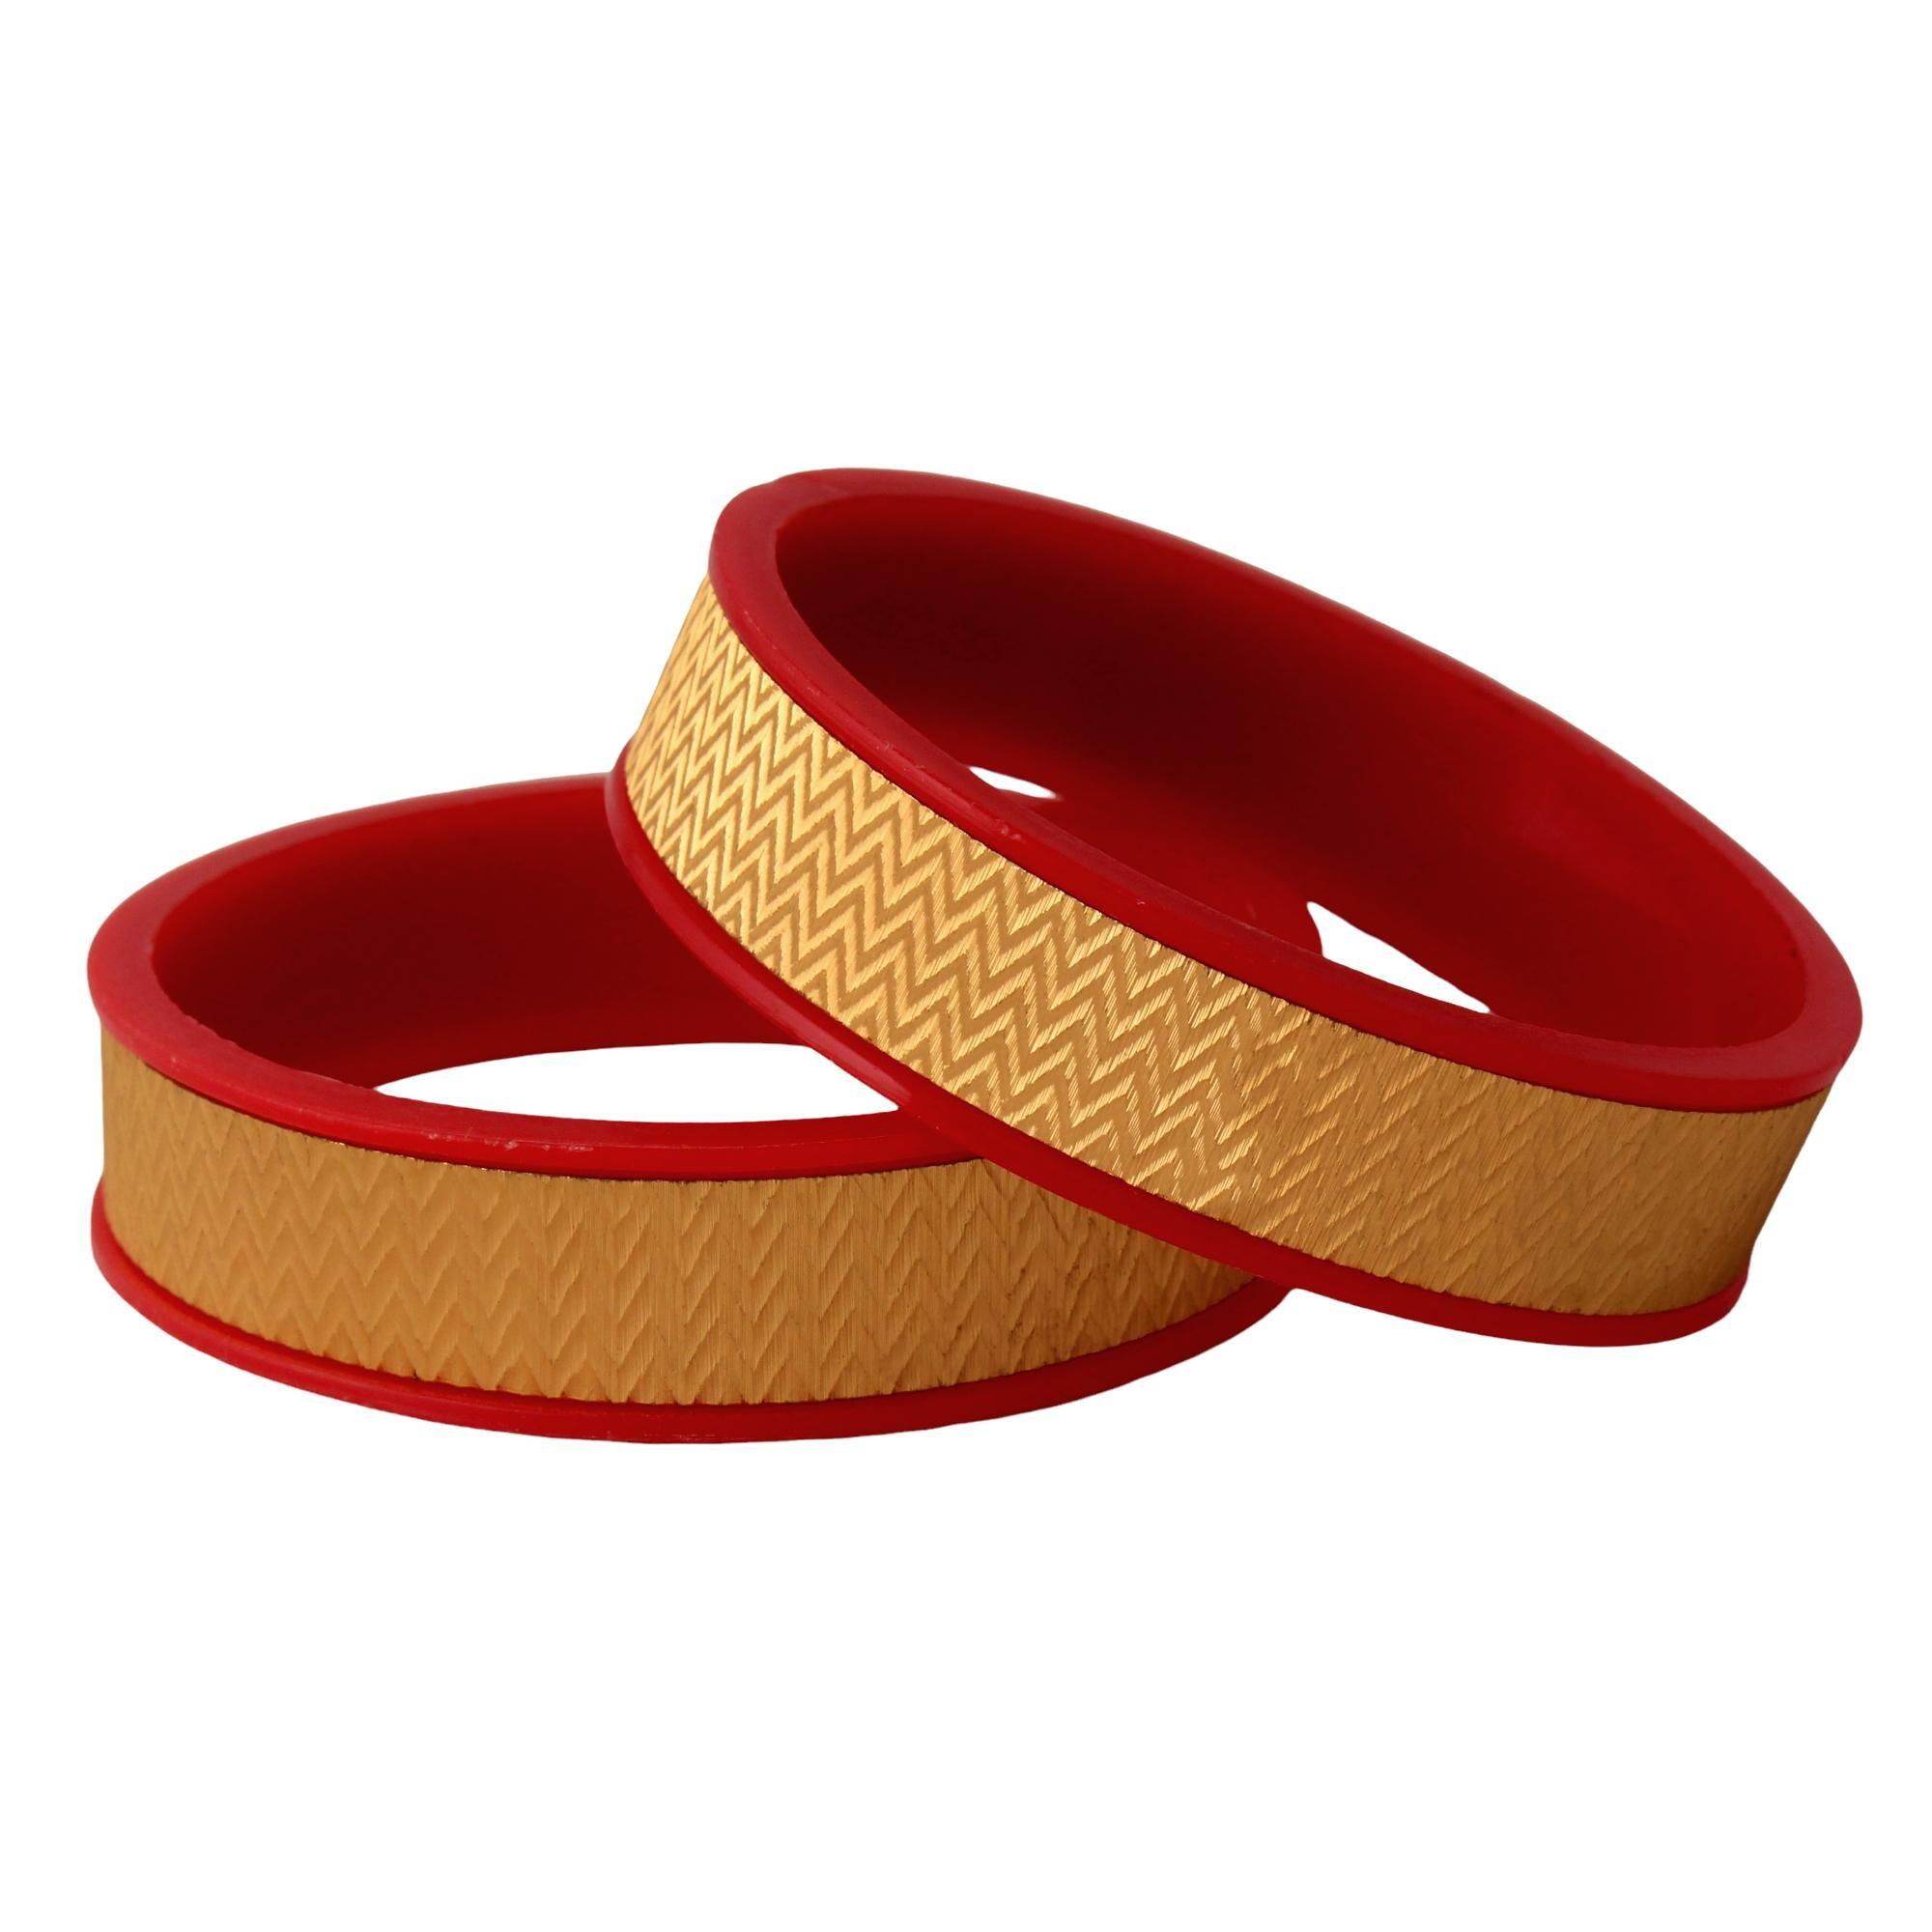
Lucky Jewellery Designer pair of Sankha & bengali pola Reddish maroon color Traditional Ethnic Bangles set For Women (228-J1BG-1715-R2-26)
Type: Bangles
Brand: LUCKY JEWELLERY
Price: Rs. 279
This pair of Bangles will make you Stunning and Graceful look. The Bangles are delicately studded with sparkling crystal stone. Adorn it with your favourite formal attire to enhance your overall looks. This Bangles set is studded with finest quality of coloured that gives render amazing look.Disclaimer:The color of the image and product may slightly differ depending upon the screen resolution.
Features: bangle set for women,bangles set,women bangle set
Included: 2 pcs. bangle set